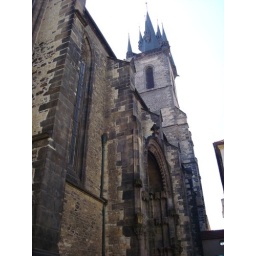
I love this angle. It shows the tower of the castle that is a very common sight in the Prague skyline.